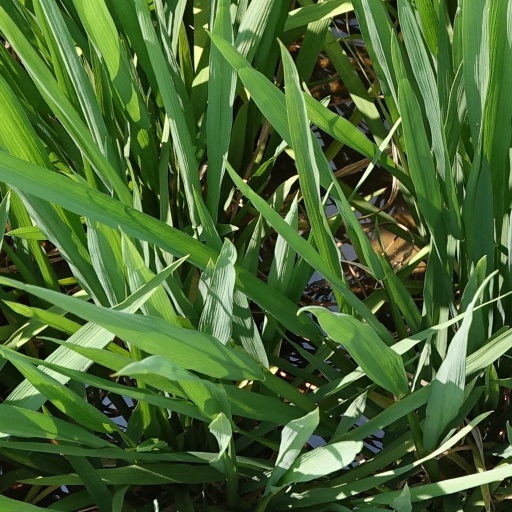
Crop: rice